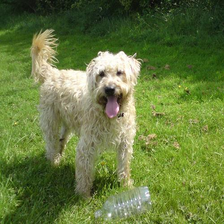
Species: dog
Breed: wheaten terrier